2007 Kerrick Sports Sedan Series

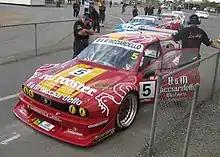
Tony Ricciardello won the series driving an Alfa Romeo Alfetta GTV. The car is pictured in 2011.

The 2007 Kerrick Sports Sedan Series was contested over five rounds. The series comprised fifteen races, at five race meetings, held in four different states.